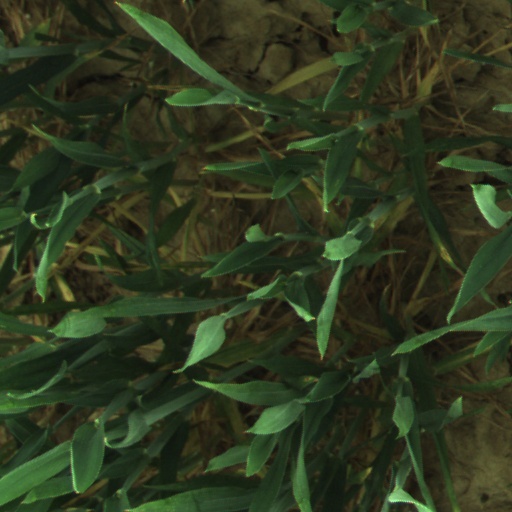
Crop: wheat